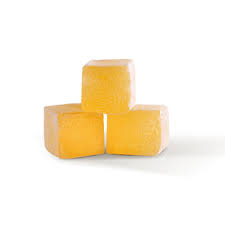
Yemek: lokum